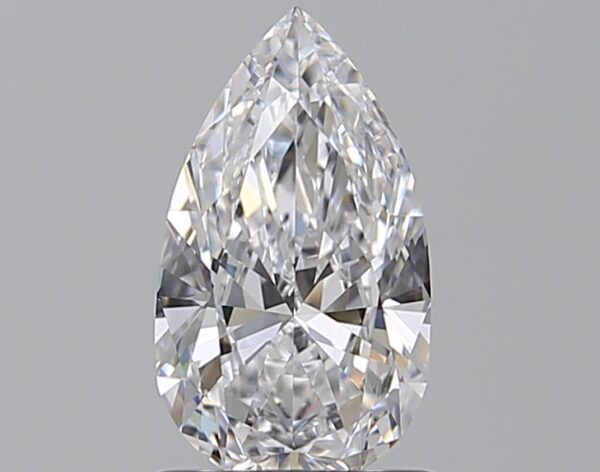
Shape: pear
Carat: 1
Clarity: VS2
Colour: D
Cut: EX
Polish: EX
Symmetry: VG
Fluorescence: N
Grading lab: GIA
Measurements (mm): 9.28 x 5.31 x 3.19